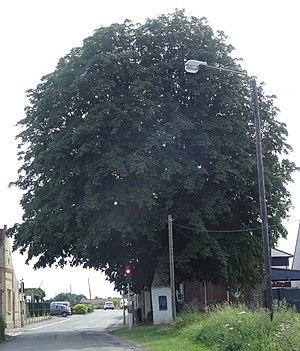
Le secteur pavé Denis Flahaut à Auberchicourt est un secteur pavé inauguré le 14 mars 2020 qui a été emprunté lors de la course cycliste Tour de France 2018
L'oratoire Notre-Dame-des-Orages est un oratoire catholique situé à Écaillon, en France.